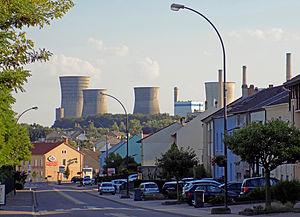
La centrale thermique Émile Huchet vue de la rue Principale de Carling. La centrale Émile Huchet, appartient au groupe de la société nationale d'électricité et de thermique (SNET), une entreprise française productrice d'électricité, héritière des centrales thermiques des Charbonnages de France. Les premières tranches ont été construites en 1948.
Carling est une commune française située dans le département de la Moselle, en région Grand Est. Elle est localisée dans la région naturelle du Warndt, dans le bassin de vie de la Moselle-Est et appartient à la communauté de communes Agglo Saint-Avold Centre mosellan. Ses habitants sont appelés les Carlingeois.
La centrale Émile-Huchet est une centrale thermique, mise en service en 1948, alimentée par du charbon et du gaz naturel et exploitée par UNIPER anciennement, la SNET. Elle est située sur les communes de Saint-Avold et Carling dans le département de la Moselle. Elle est nommée d'après Émile Huchet, ancien directeur général des houillères Sarre et Moselle.